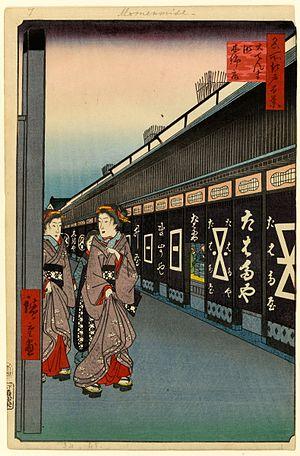
Les Cent vues d'Edo constituent, avec Les Cinquante-trois Stations du Tōkaidō et Les Soixante-neuf Stations du Kiso Kaidō, l'une des séries d'estampes majeures que compte l'œuvre très abondante du peintre japonais Hiroshige. Malgré le titre de l'œuvre, réalisée entre 1856 et 1858, il y a en réalité 119 estampes qui toutes utilisent la technique de la xylographie. La série appartient au style de l'ukiyo-e, mouvement artistique portant sur des sujets populaires à destination de la classe moyenne japonaise urbaine qui s'est développée durant l'époque d'Edo. Plus précisément, elle relève du genre des meisho-e célébrant les paysages japonais, un thème classique dans l'histoire de la peinture japonaise. Quelques-unes des gravures sont réalisées par son élève et fils adoptif, Utagawa Hiroshige II qui, pendant un temps, utilise ce pseudonyme pour signer certaines de ses œuvres.